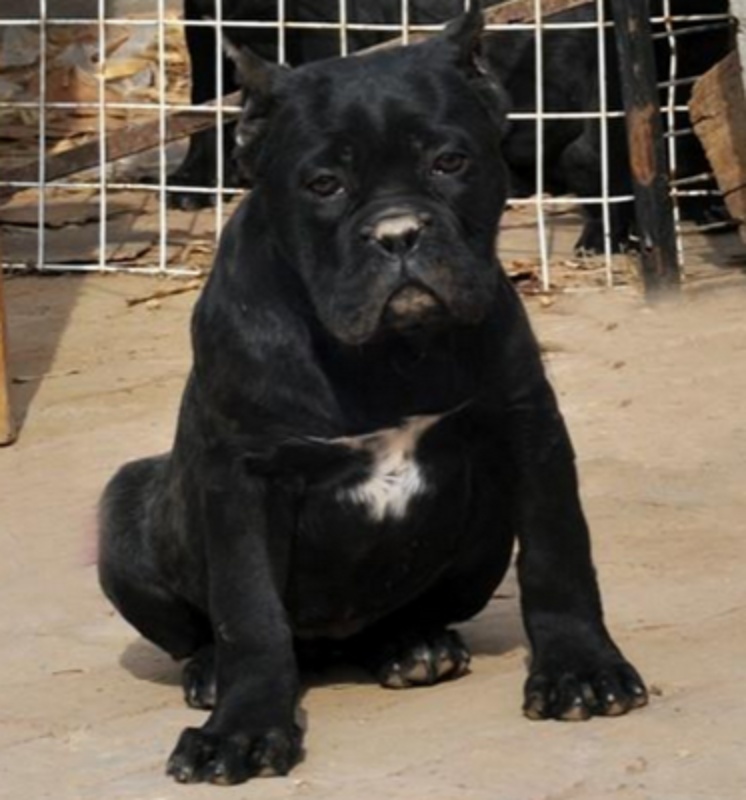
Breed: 253-n000105-Cane_Carso